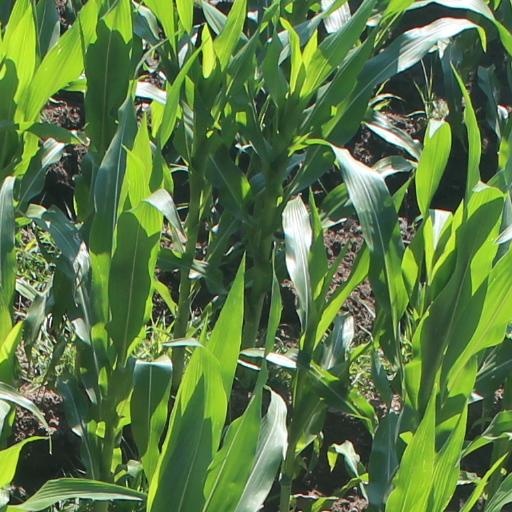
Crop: maize; corn